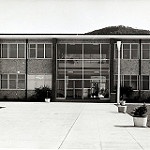
Scene: Outdoor